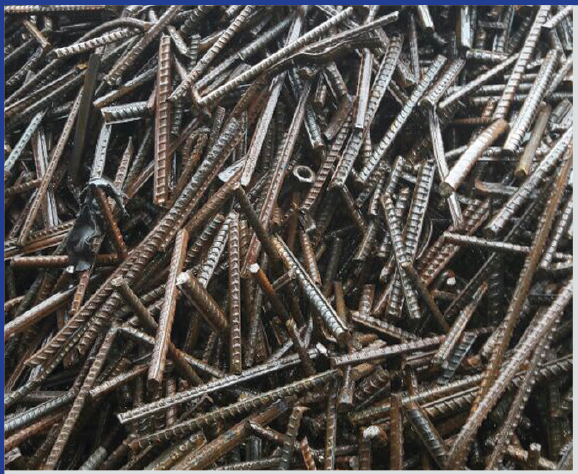
Label: trash